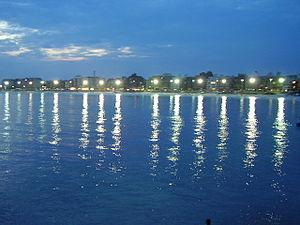
Cabo Frio est une ville de l'État de Rio de Janeiro au Brésil. Le hameau est fondé par le gouverneur Constantino de Menelau le 15 août 1615 ; il obtient la dénomination de ville le 13 novembre de la même année. La ville comptait 200 380 habitants en 2013. Sa superficie est de 400 km².